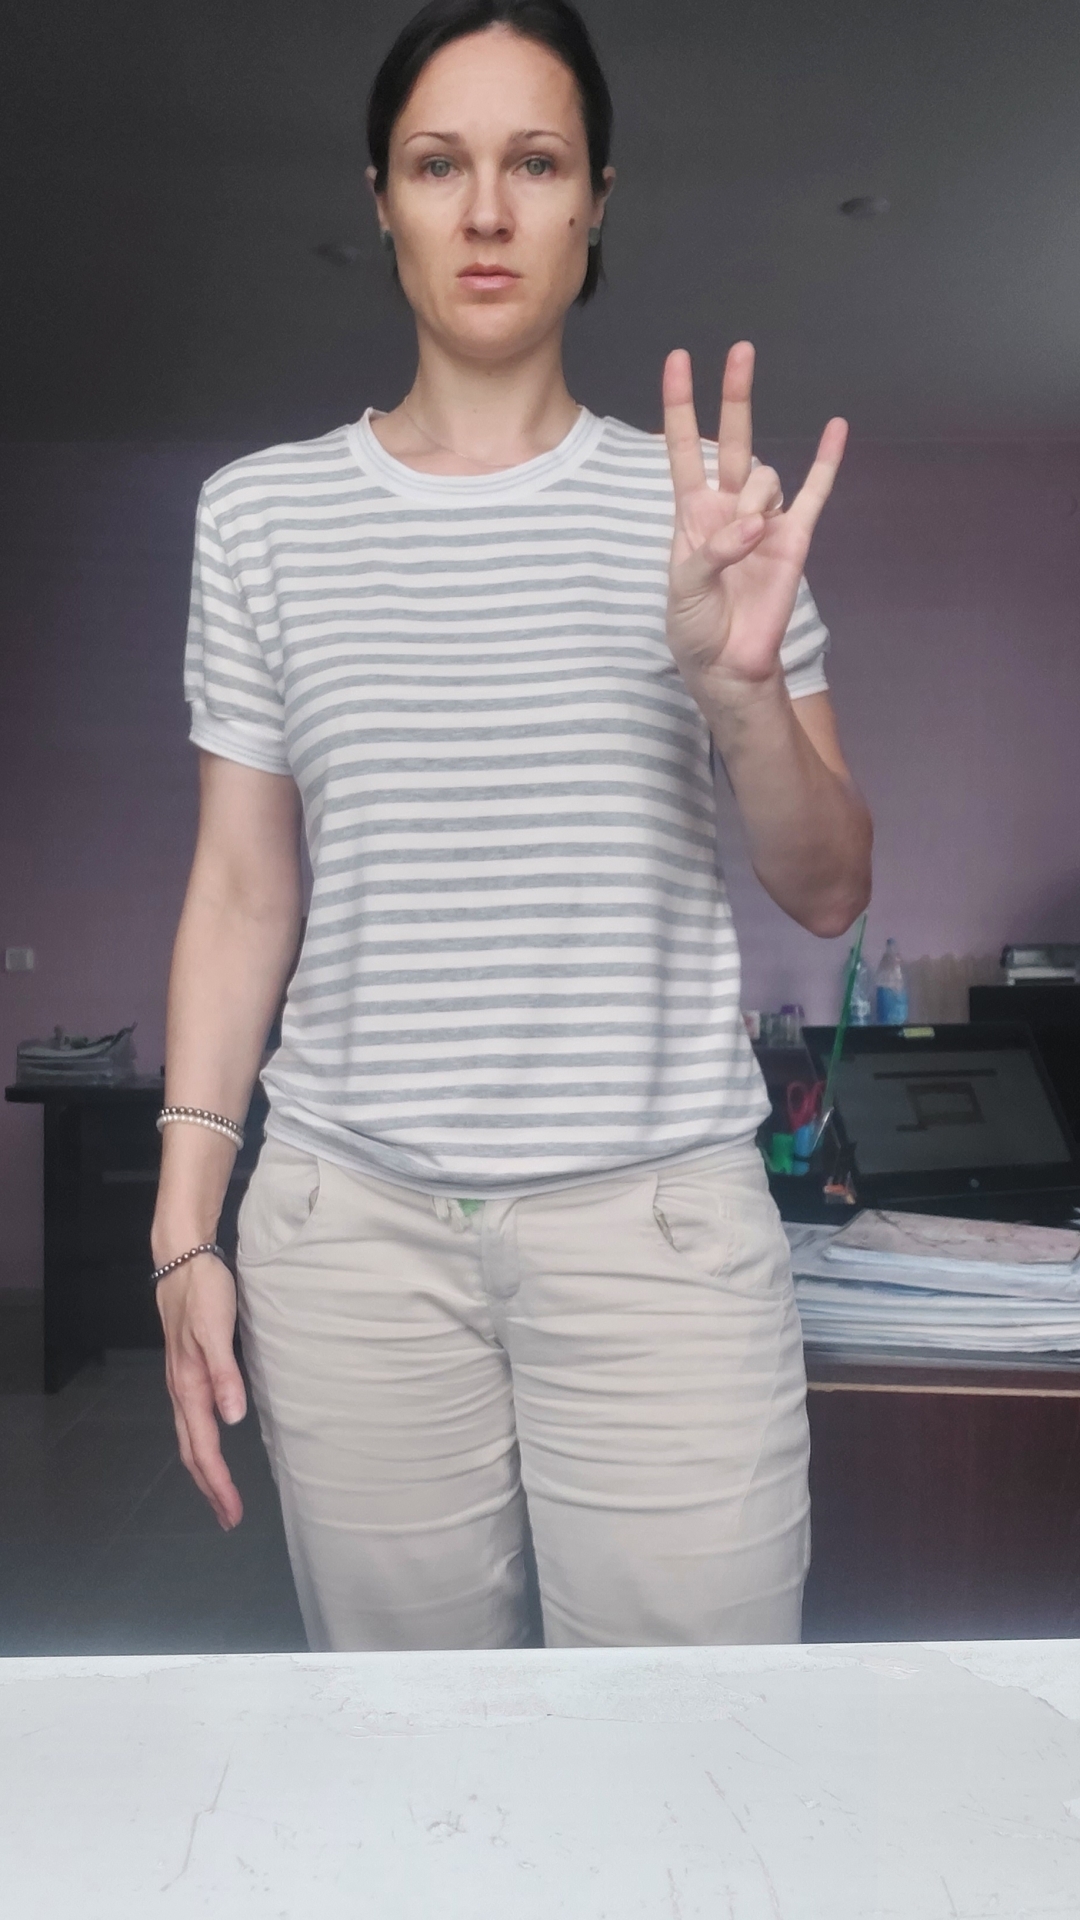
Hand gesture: three3